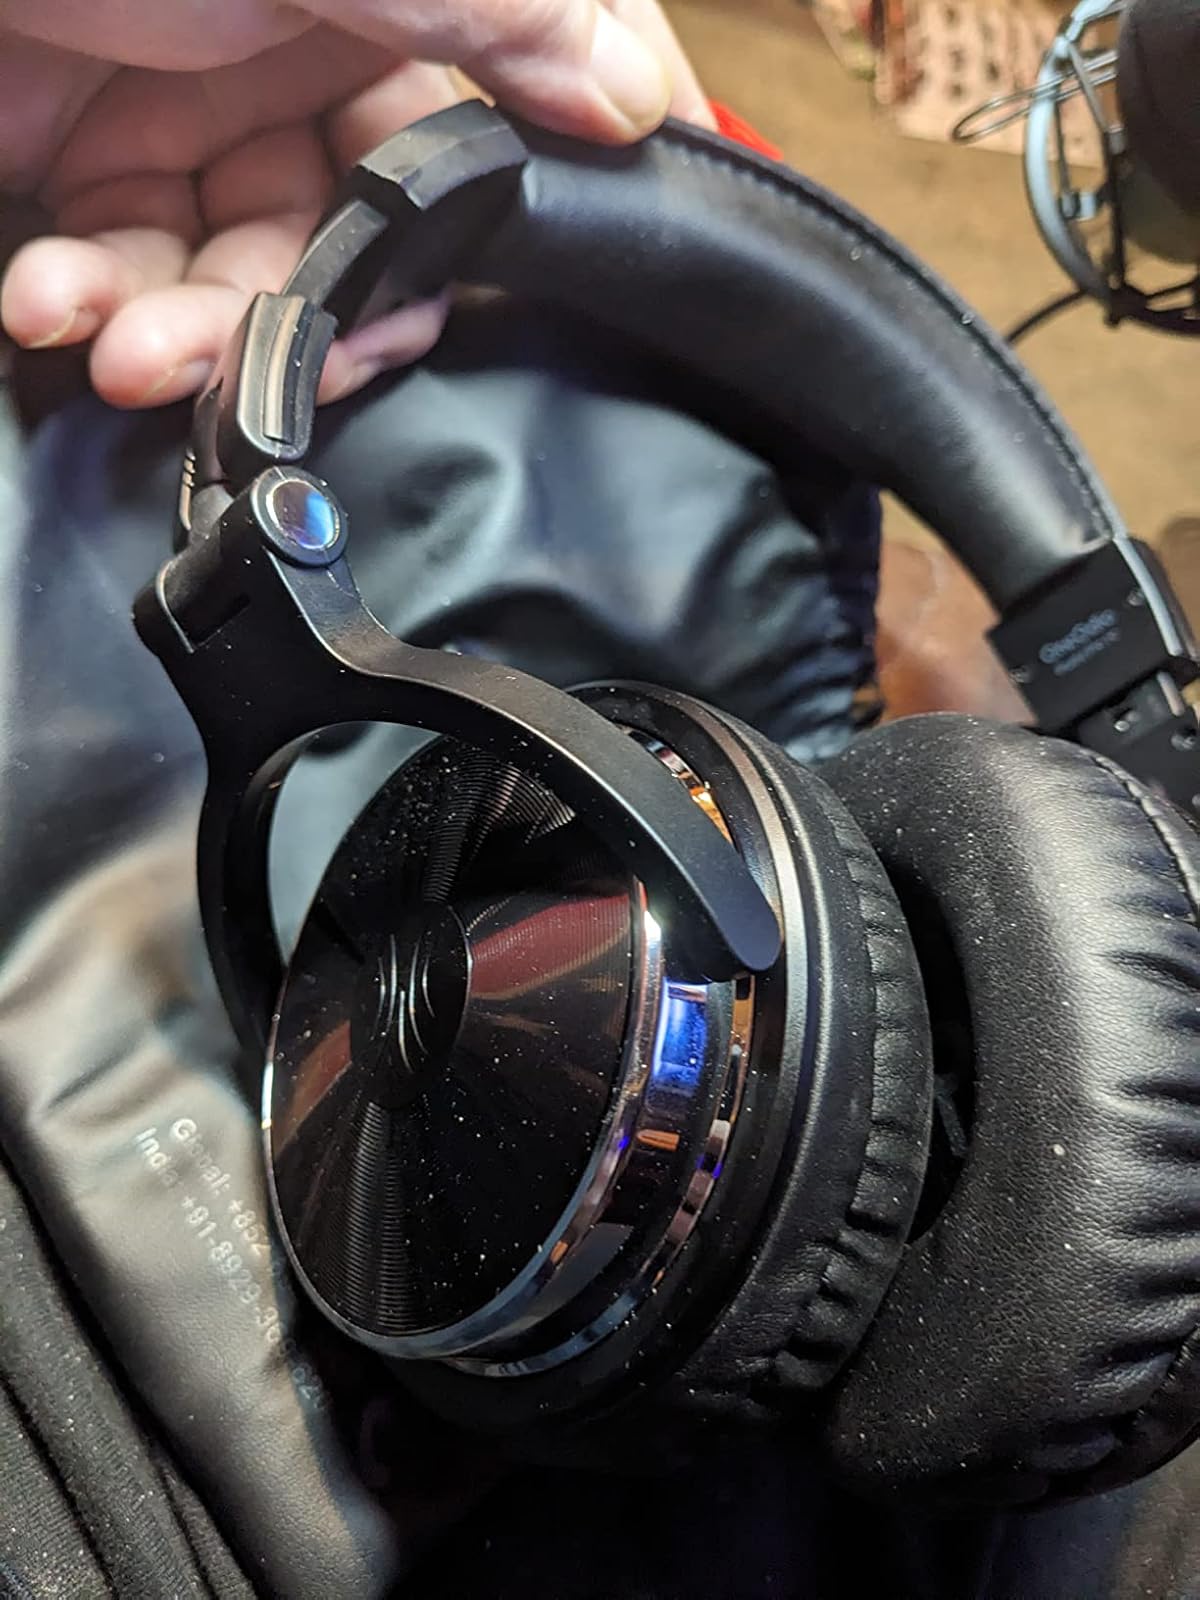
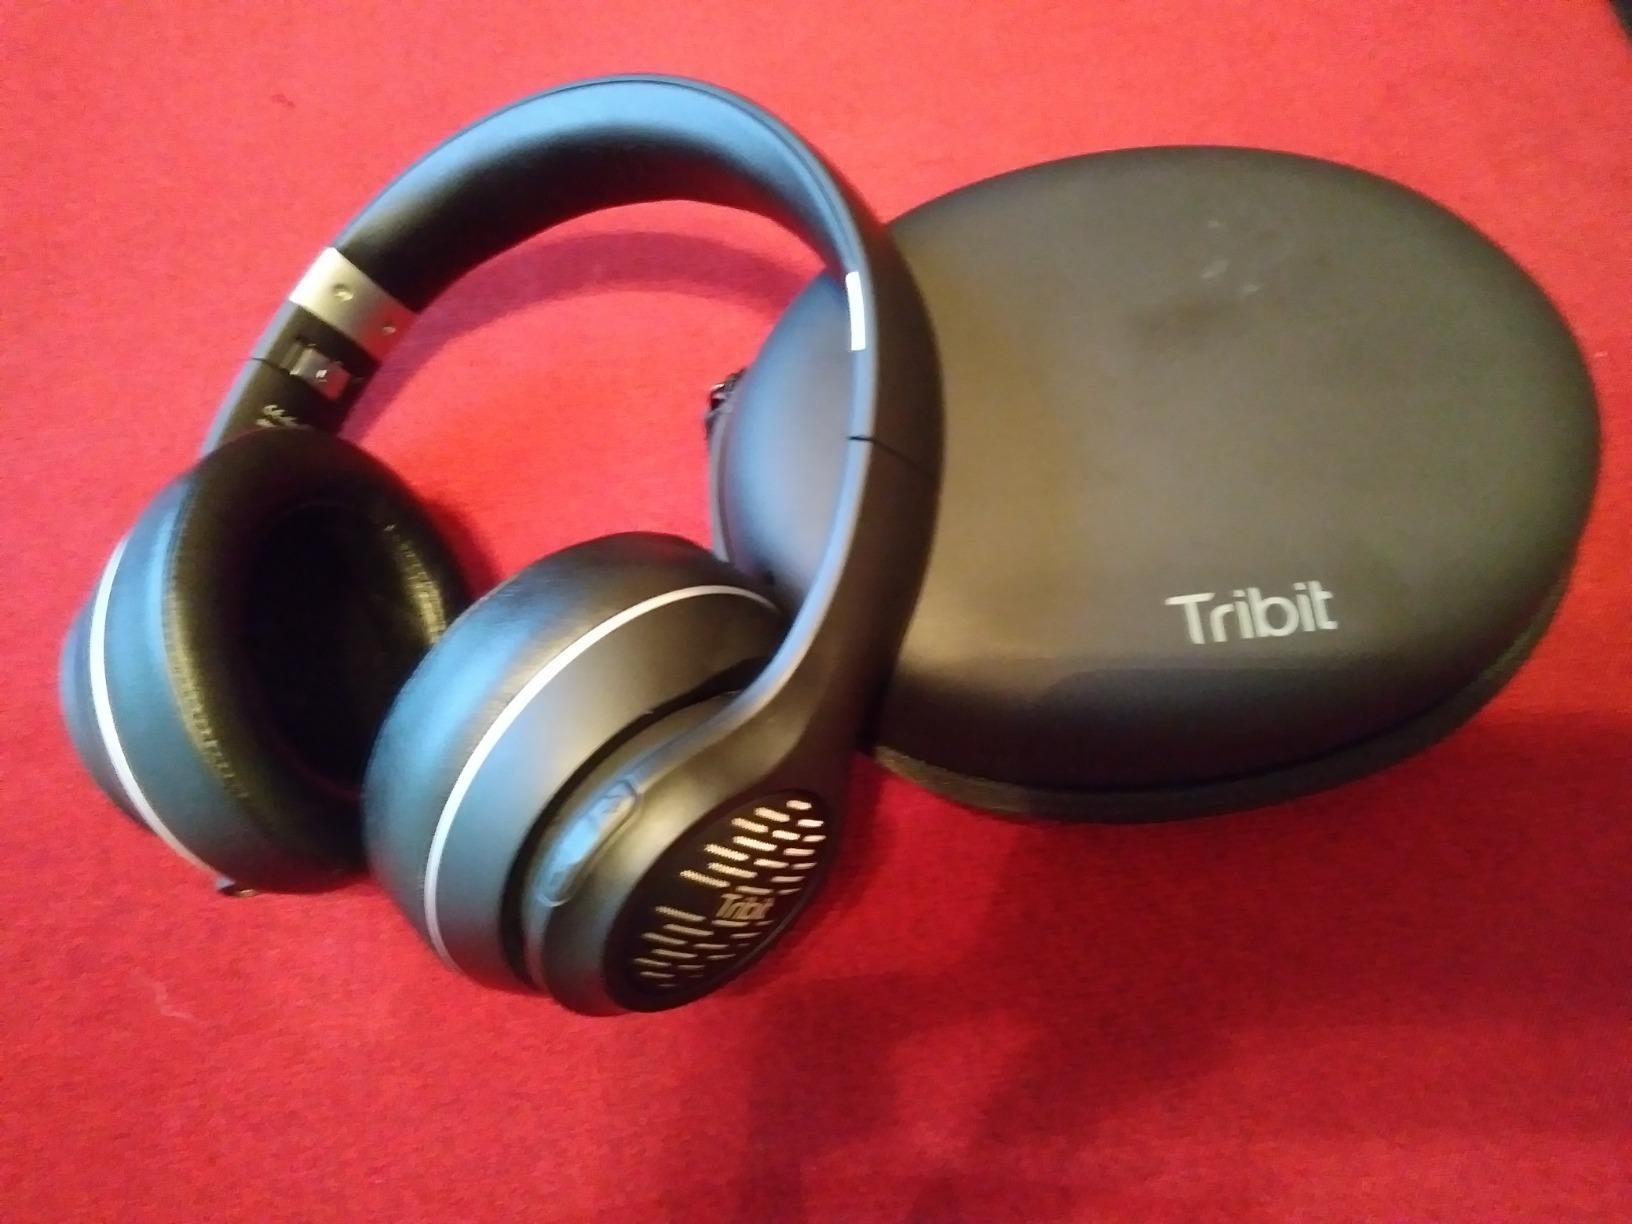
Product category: headphones
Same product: no